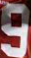
Number: 9